Sekuru Kaguvi

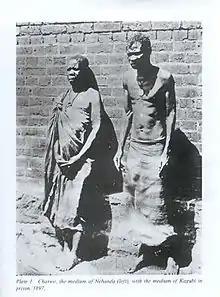
Nehanda Nyakasikana (left) and Sekuru Kaguvi (right), after their 1897 capture

Sekuru Kaguvi (Kagubi, Kakubi), was a "svikiro" (medium), a traditionalist leader in pre-colonial Zimbabwe, and a leader in the Shona rebellion of 1896-1897 against European rule, known as the First Chimurenga. The sobriquet "Kaguvi" was a designation given at times those who were said to speak for the traditional Shona supreme deity Mwari.